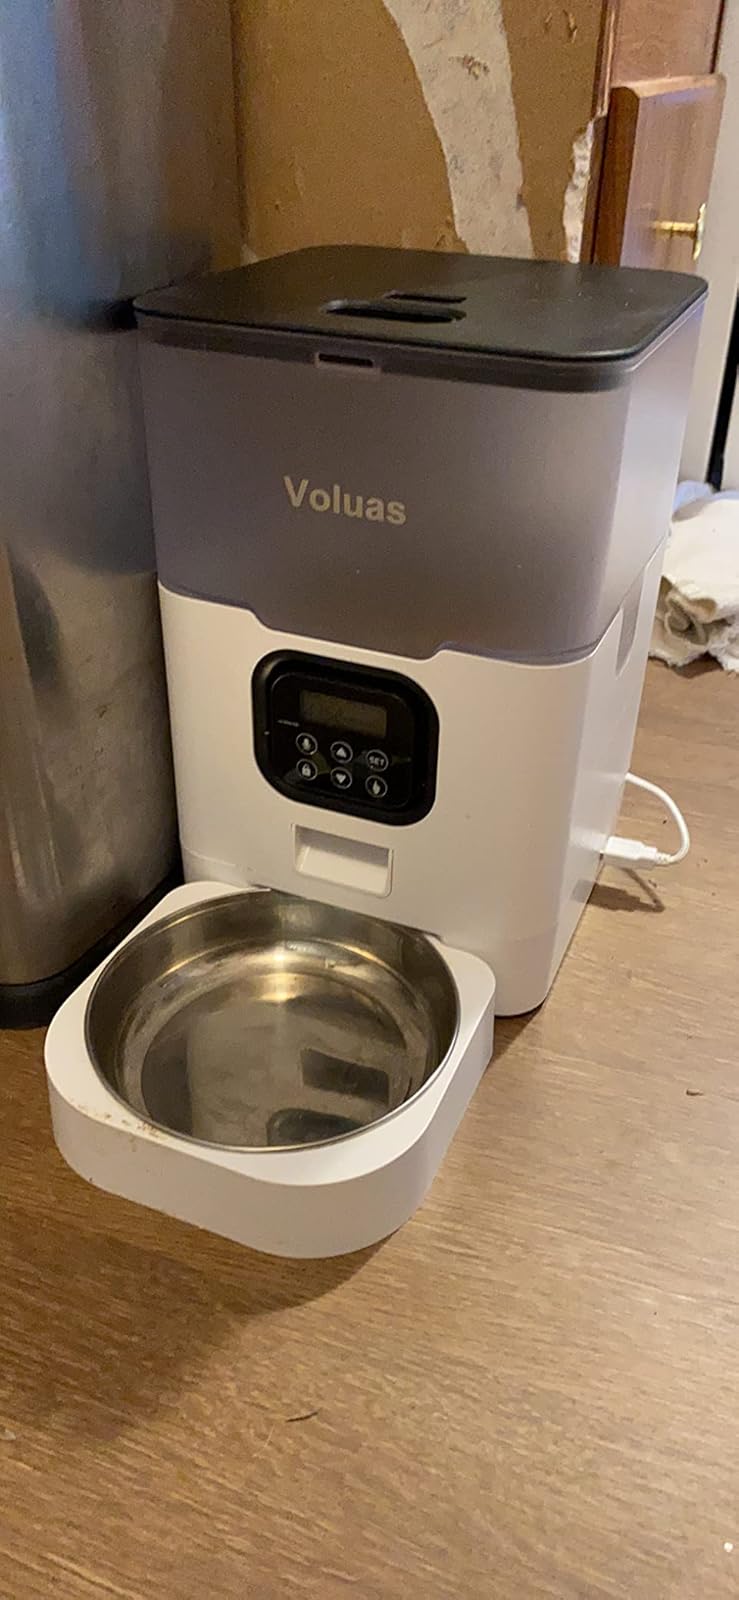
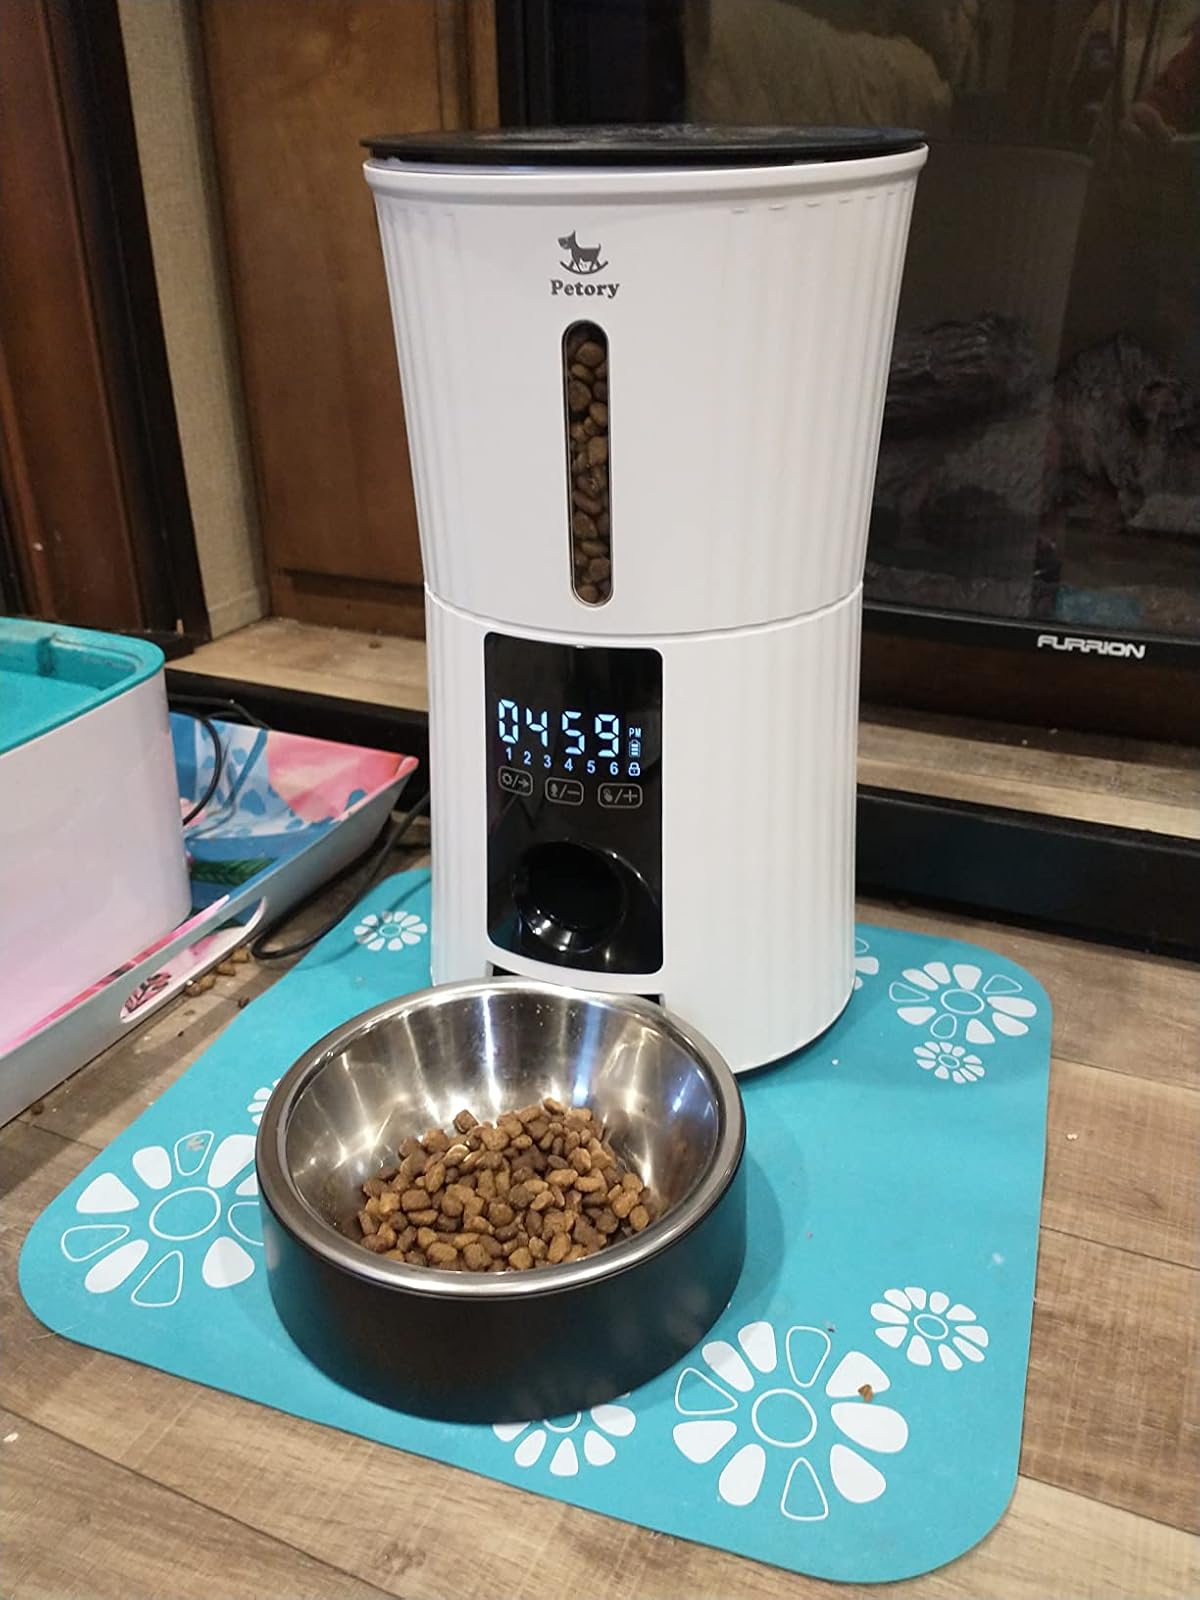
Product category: items_feeder
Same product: no